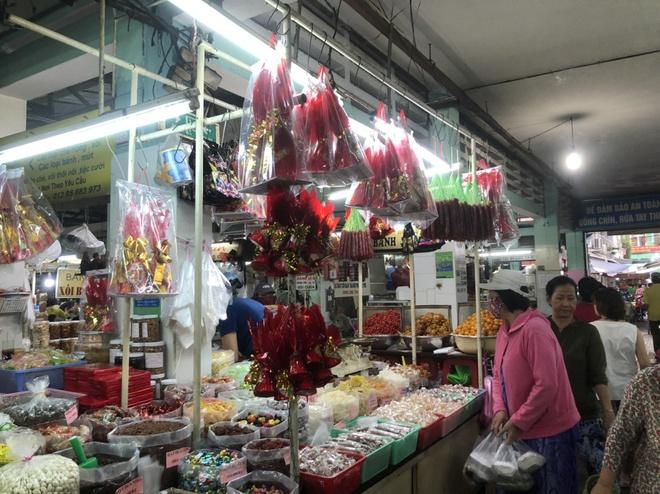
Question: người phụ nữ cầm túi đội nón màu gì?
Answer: màu trắng